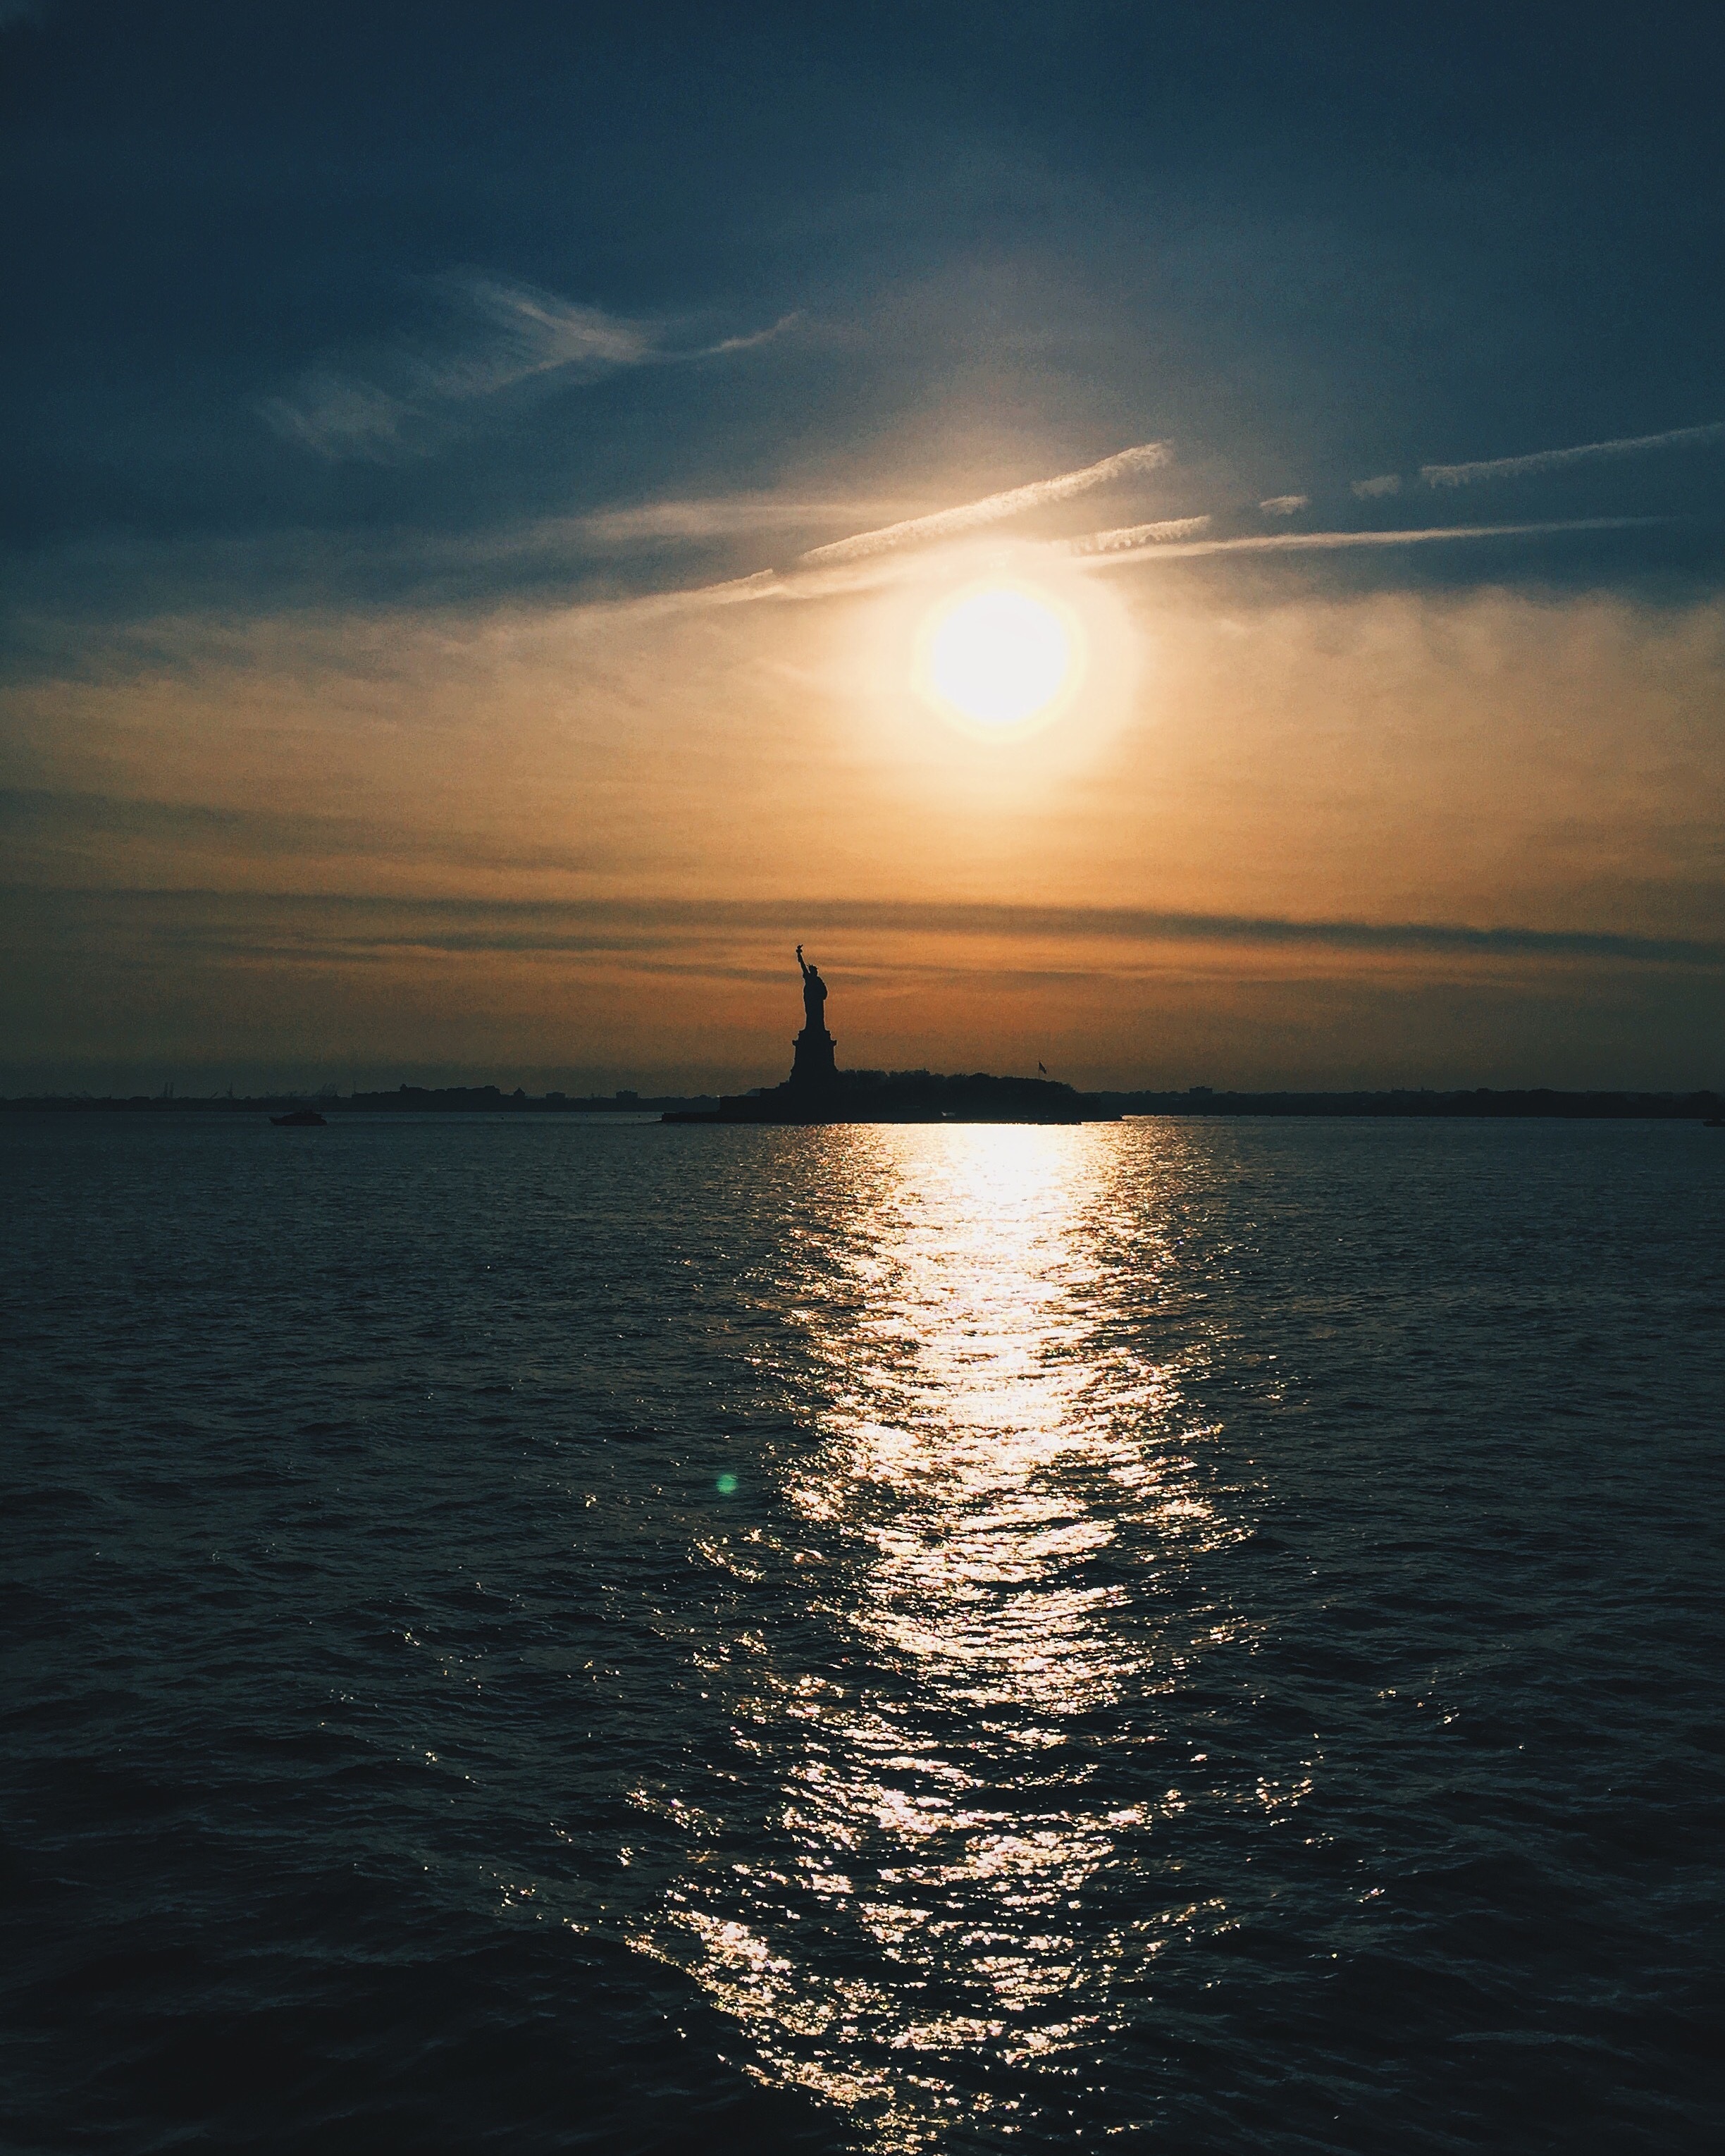
beach, sea, coast, ocean, horizon, cloud, sun, sunrise, sunset, sunlight, wave, dawn, dusk, evening, reflection, afterglow, wind wave